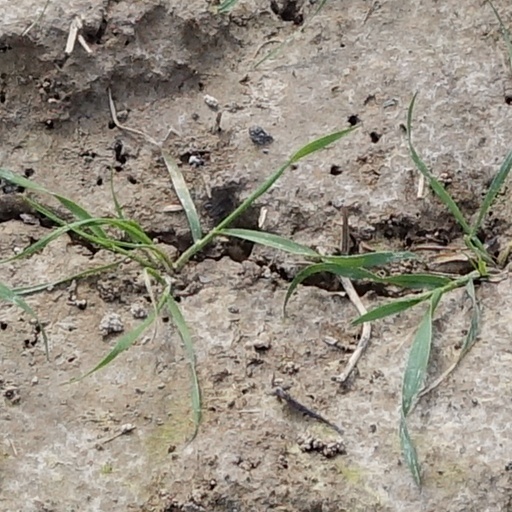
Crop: wheat